1997 Daytona 500

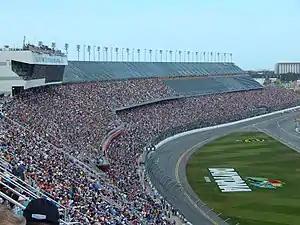
Daytona International Speedway, the track where the race was held.

Daytona International Speedway is a race track in Daytona Beach, Florida that is one of six superspeedways to hold NASCAR races, the others being Michigan International Speedway, Auto Club Speedway, Indianapolis Motor Speedway, Pocono Raceway and Talladega Superspeedway. The standard track at Daytona is a four-turn superspeedway that is long. The track also features two other layouts that utilize portions of the primary high speed tri-oval, such as a sports car course and a motorcycle course. The track's infield includes the Lake Lloyd, which has hosted powerboat racing. The speedway is owned and operated by International Speedway Corporation.